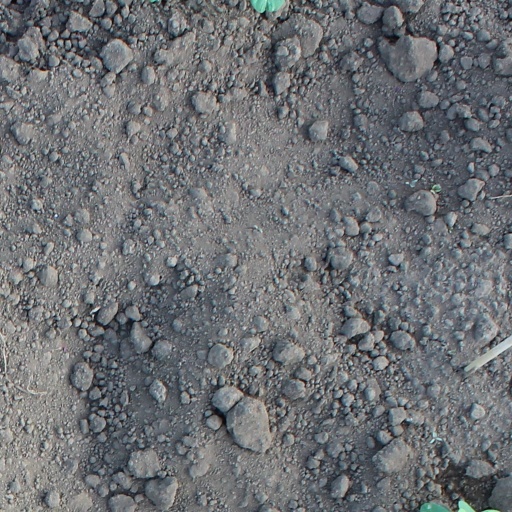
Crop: soybean